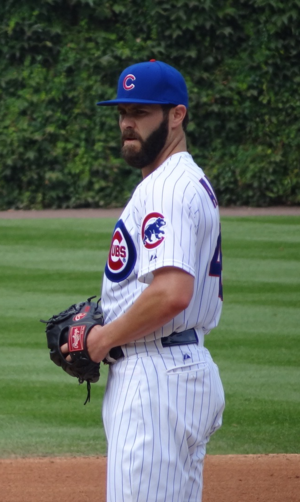
Le match de meilleur deuxième de la Ligue nationale de baseball 2015 est un match éliminatoire de la Ligue majeure de baseball joué le mercredi 7 octobre 2015 au PNC Park de Pittsburgh.